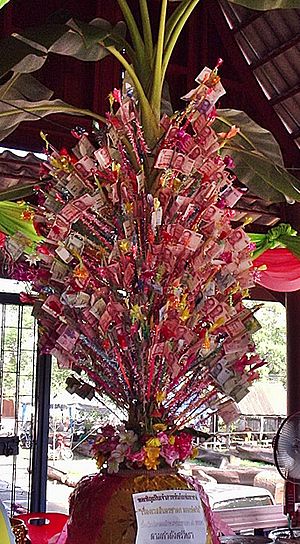
Thailandske baht
Thailandsk "pengetræ", en populær måde at samle ind til buddhistiske templer og anden velgørenhed, hvor giveren klipser en pengeseddel på en pind (gren på træet). Når indsamling til fx et tempel er slut, overdrages pengetræet - ofte adskillige - ved en større ceremoni, hvor store træer køres på ladet af pickupbiler.
Baht er valutaen i Thailand. 1 baht er delt ind i 100 satang.